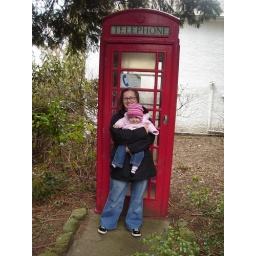
Cat &amp;amp; Abbey in front of a red phone box.